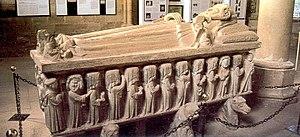
Date du cliché
L'abbaye de Santa María de San Salvador est un ensemble monastique bâti à partir du Moyen Âge, sur l'actuelle commune de Cañas, dans la communauté autonome de La Rioja, en Espagne.